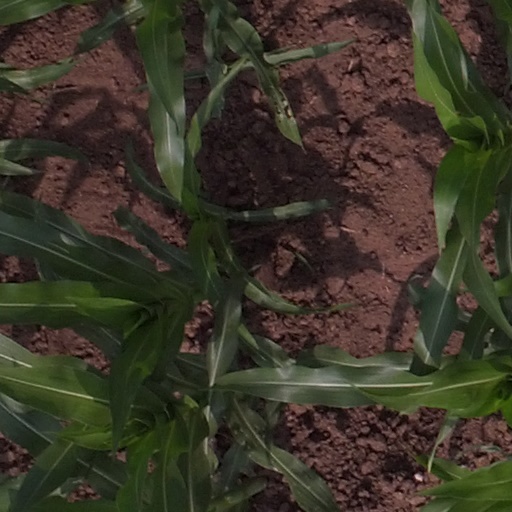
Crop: maize; corn